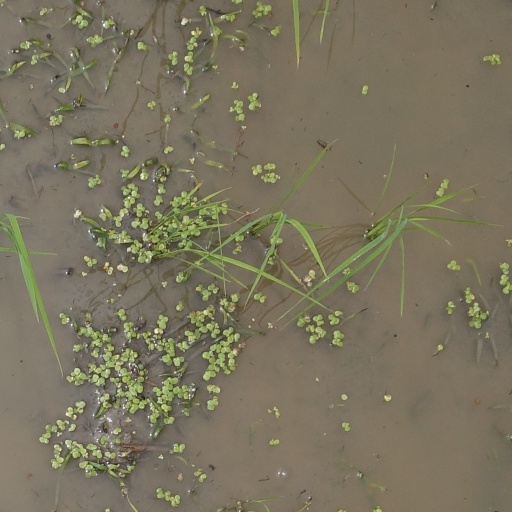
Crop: rice